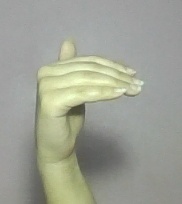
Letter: khaa